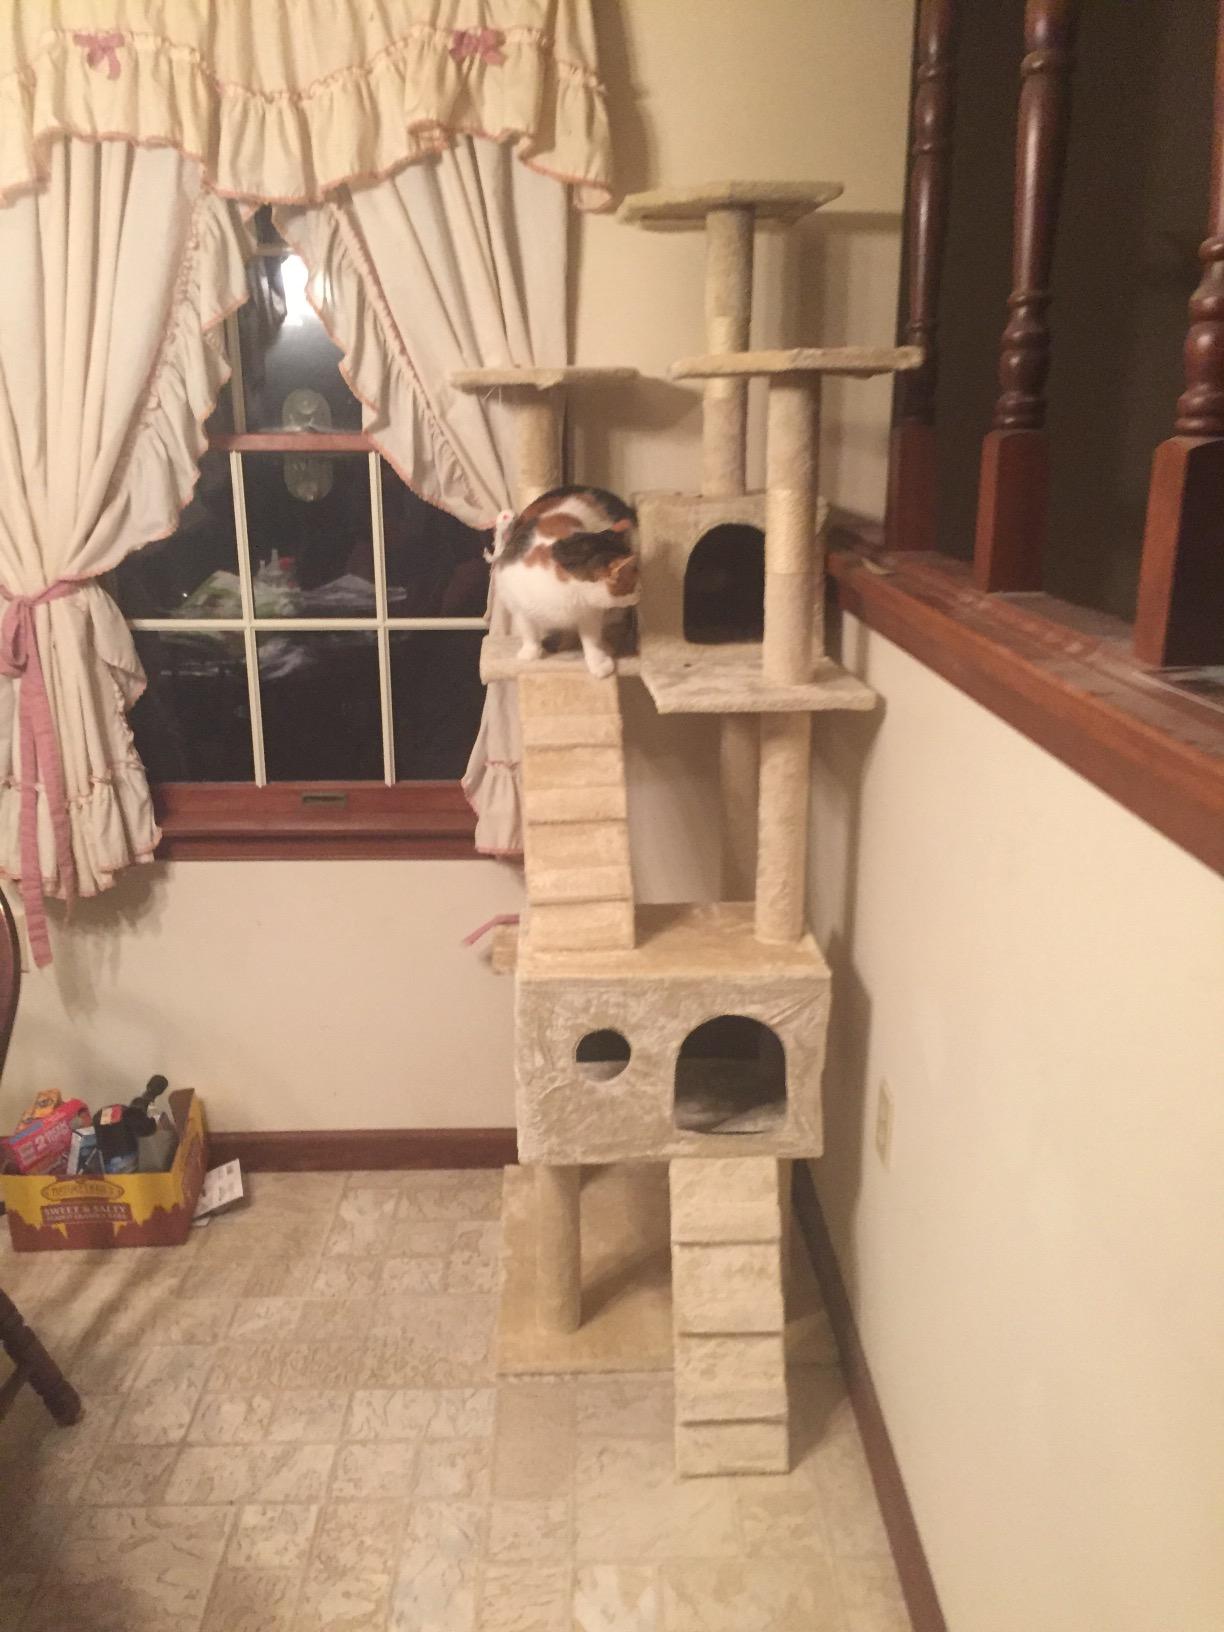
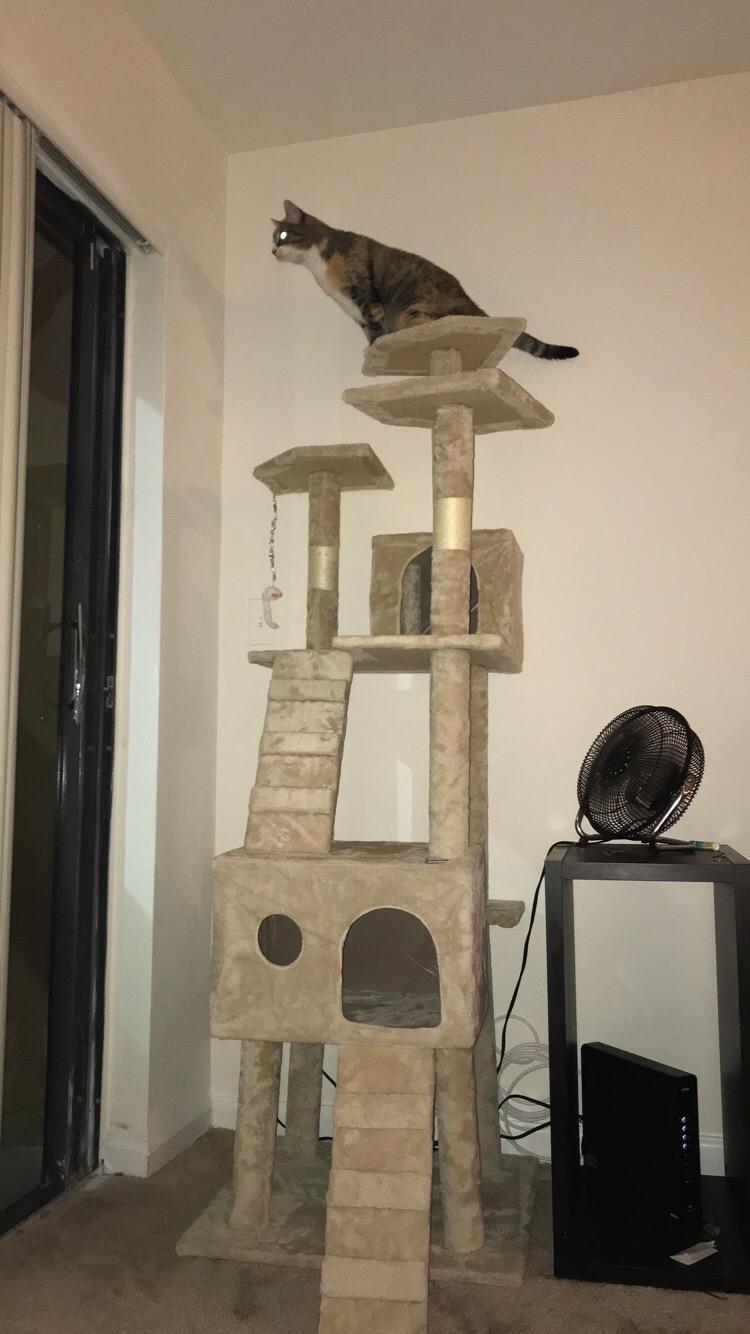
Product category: items_cat tree
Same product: yes